Rheinfelden railway station (Switzerland)

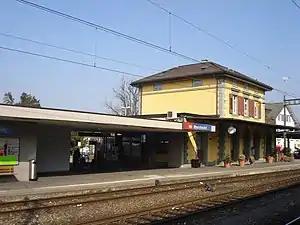
The station building in 2011

Rheinfelden railway station is a railway station in the municipality of Rheinfelden, in the Swiss canton of Aargau. It is an intermediate stop on the Bözberg line and is served by local and regional trains.